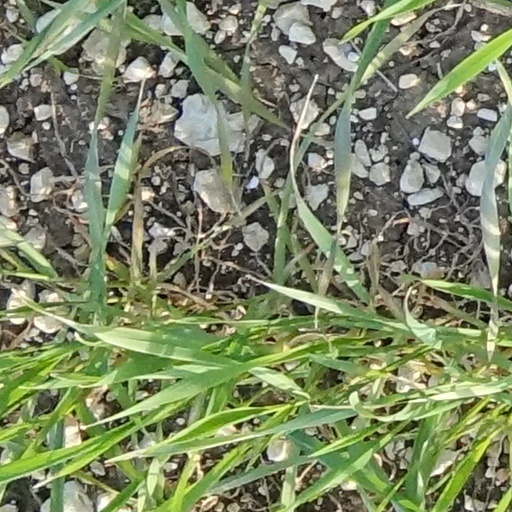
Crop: wheat